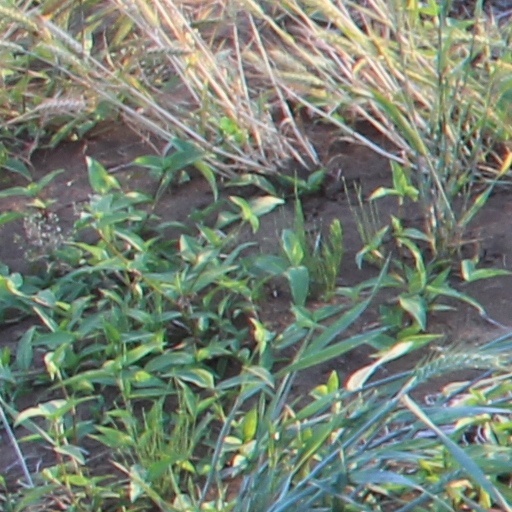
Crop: wheat